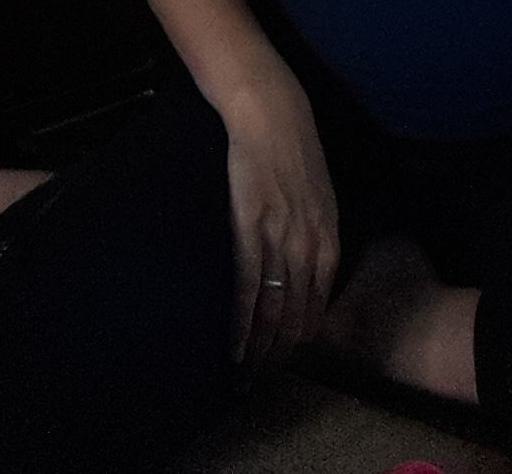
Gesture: no_gesture